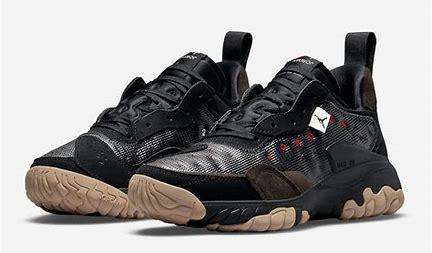
Brand: Jordan
Model: Delta 2